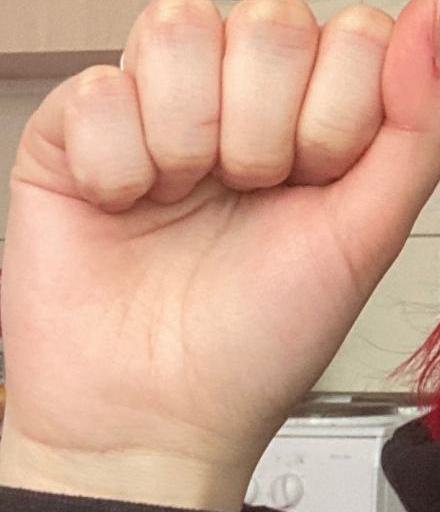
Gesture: fist